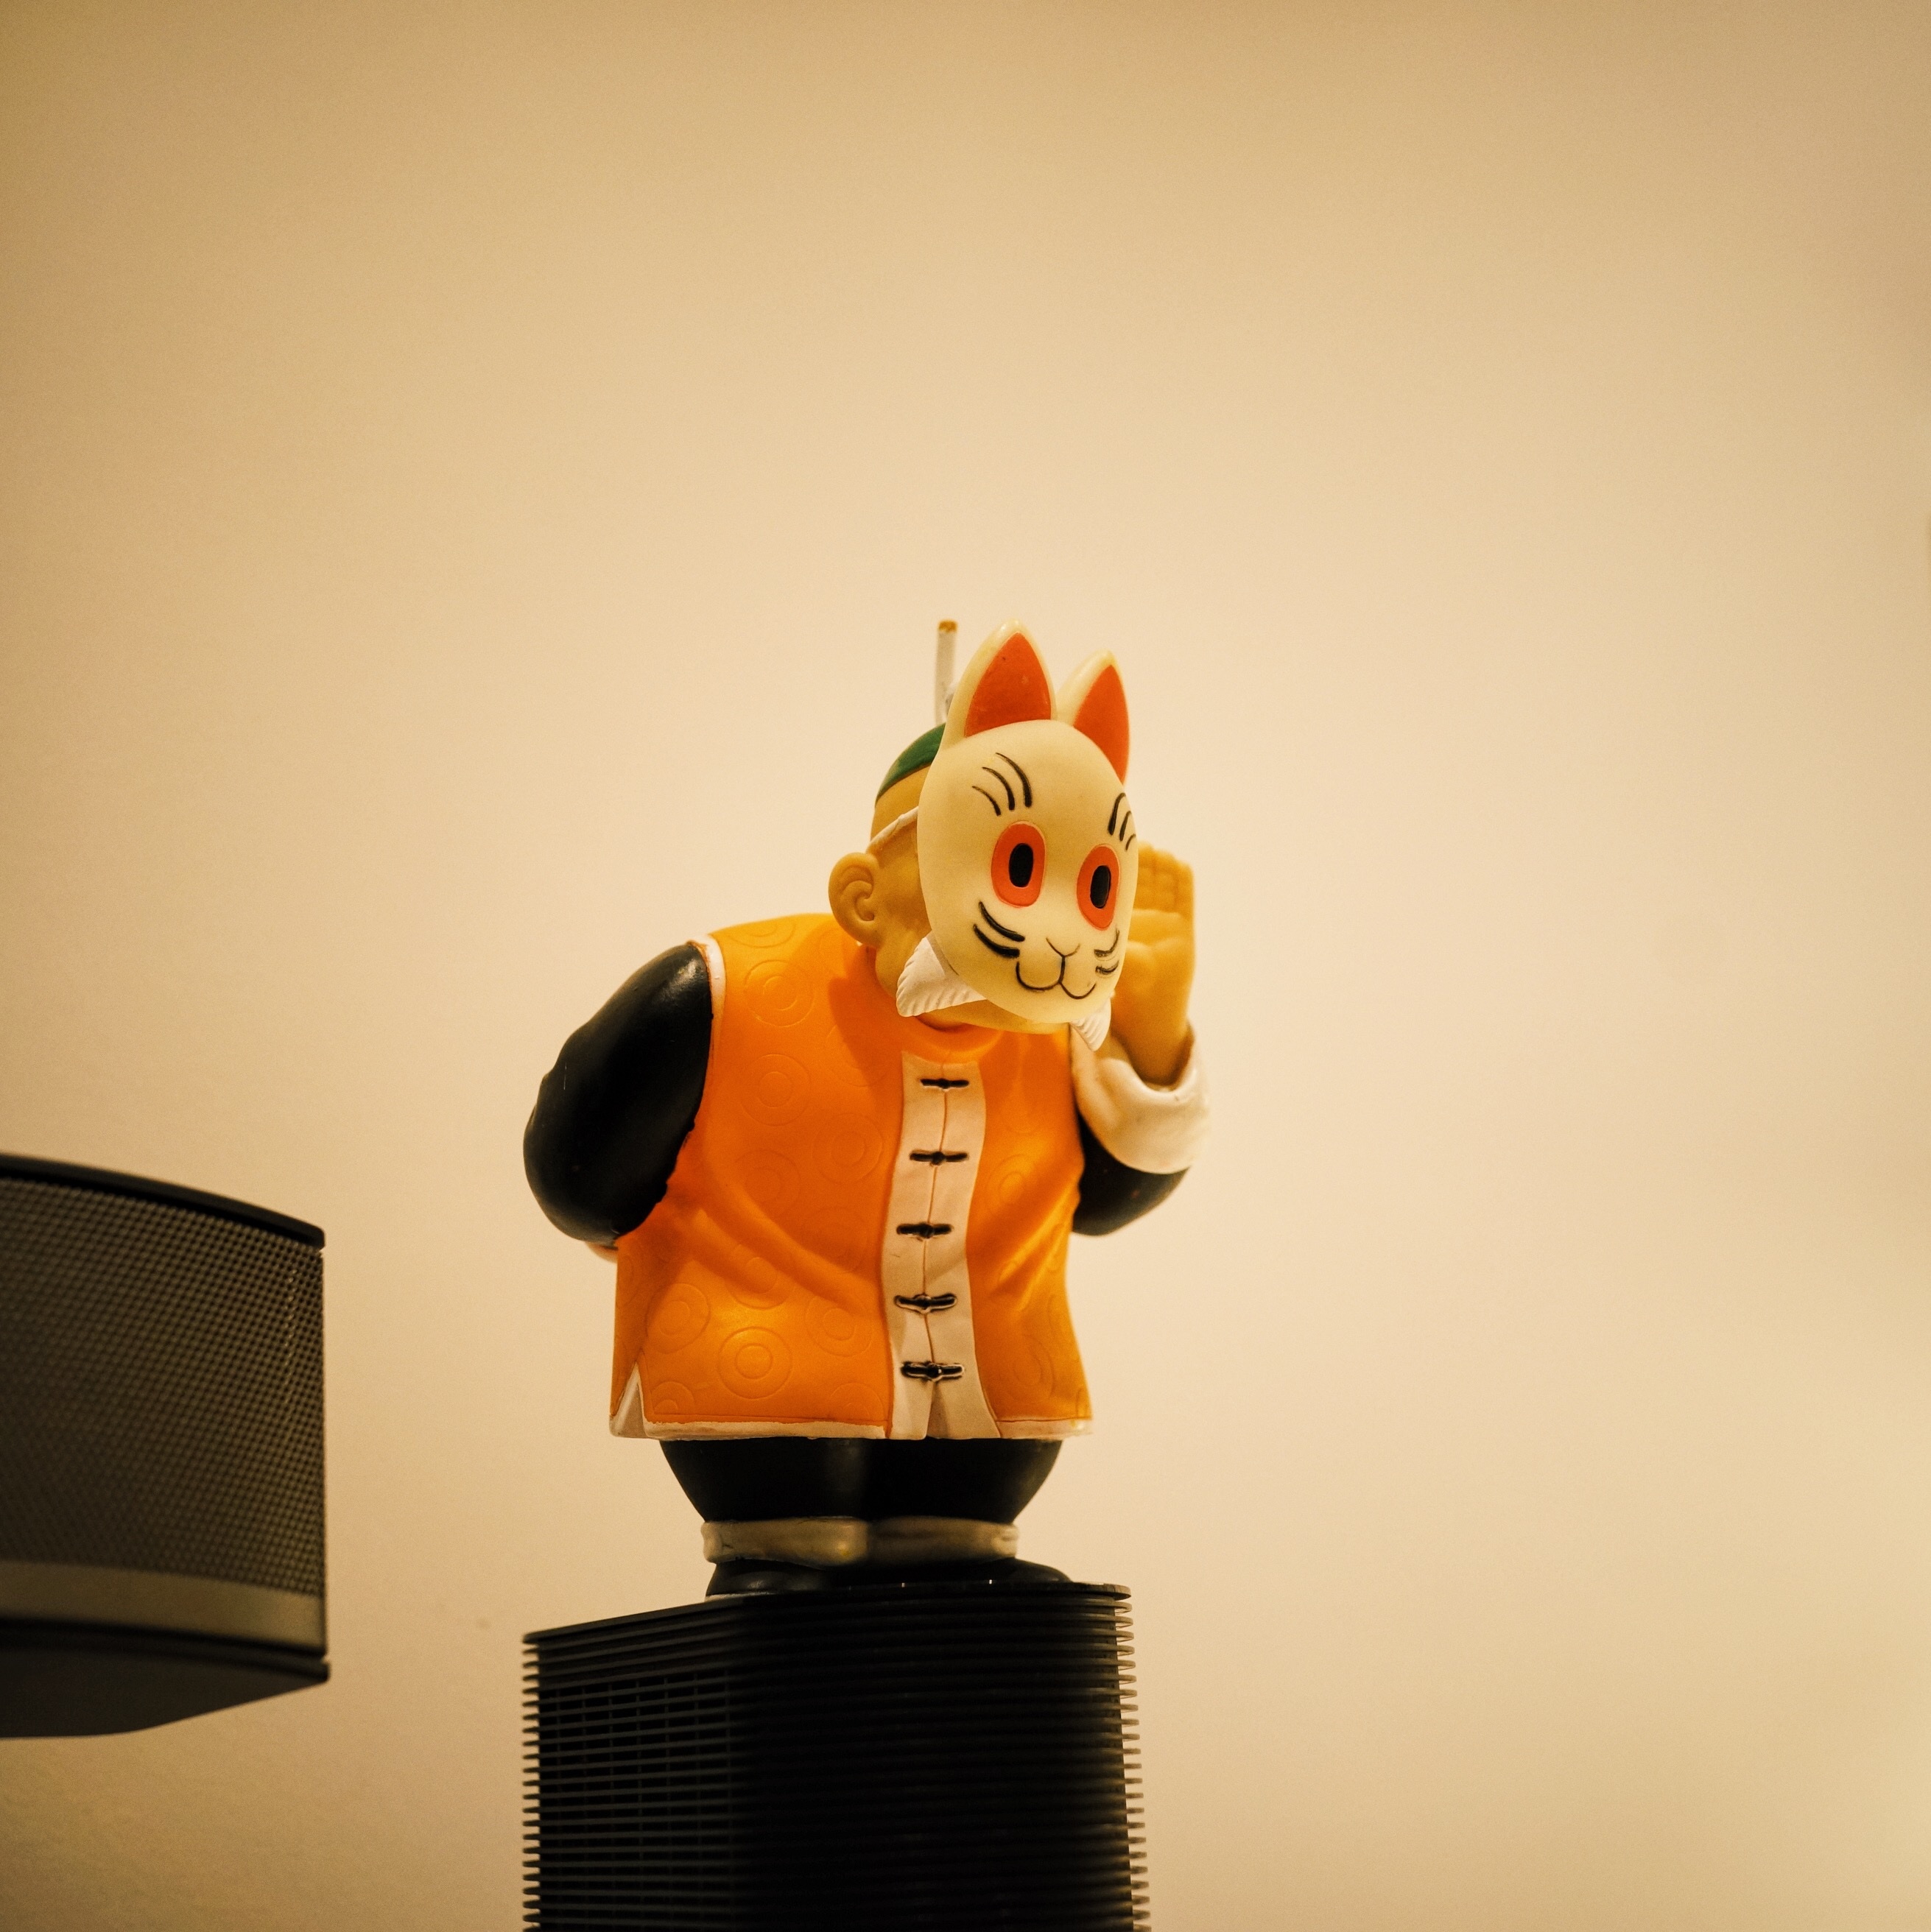
yellow, toy, sculpture, art, illustration, figurine, trophy